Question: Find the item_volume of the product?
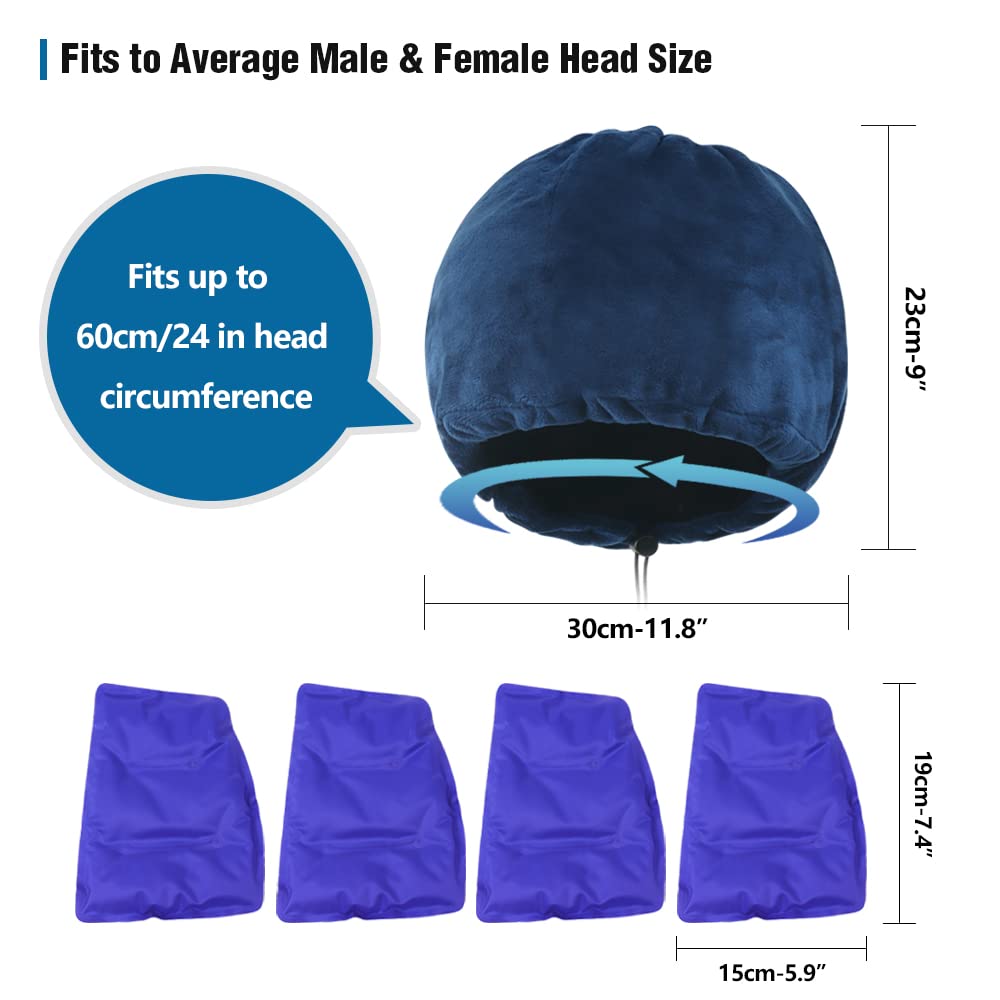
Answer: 24.0 cubic inch